Salvatorkirche

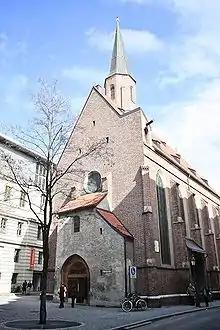
Salvatorkirche

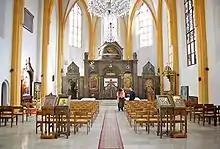
Inside view

Salvatorkirche (Church of the Savior) is a gothic church in Munich, Germany, the former cemetery church of the Frauenkirche (Cathedral of Our Blessed Lady). Since 1829 the church has been used by Greek Orthodox Christians and it was the headquarters of the Metropolitan of Germany and Exarch of Central Europe. It is called "Transfiguration of the Savior" by the Greek Orthodox community.